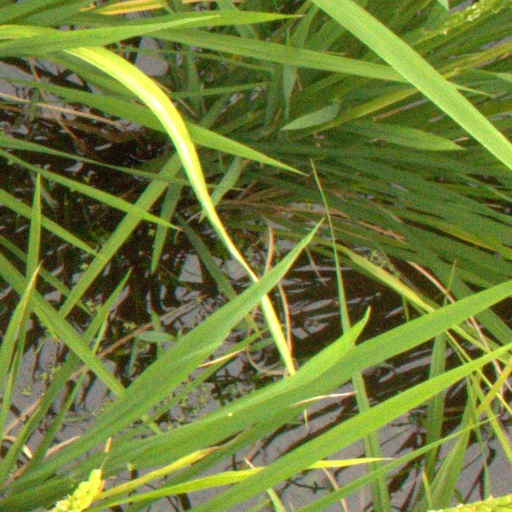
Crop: rice